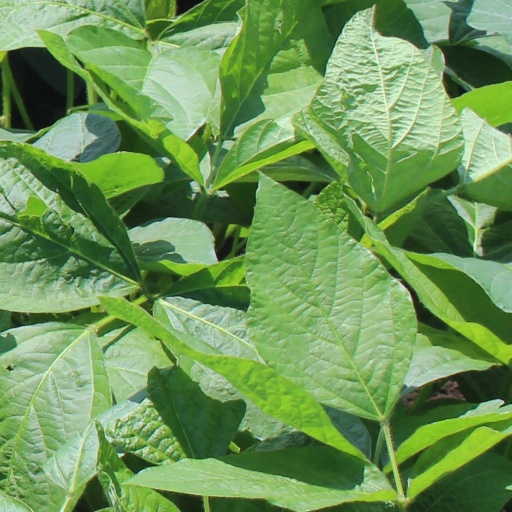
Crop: soybean